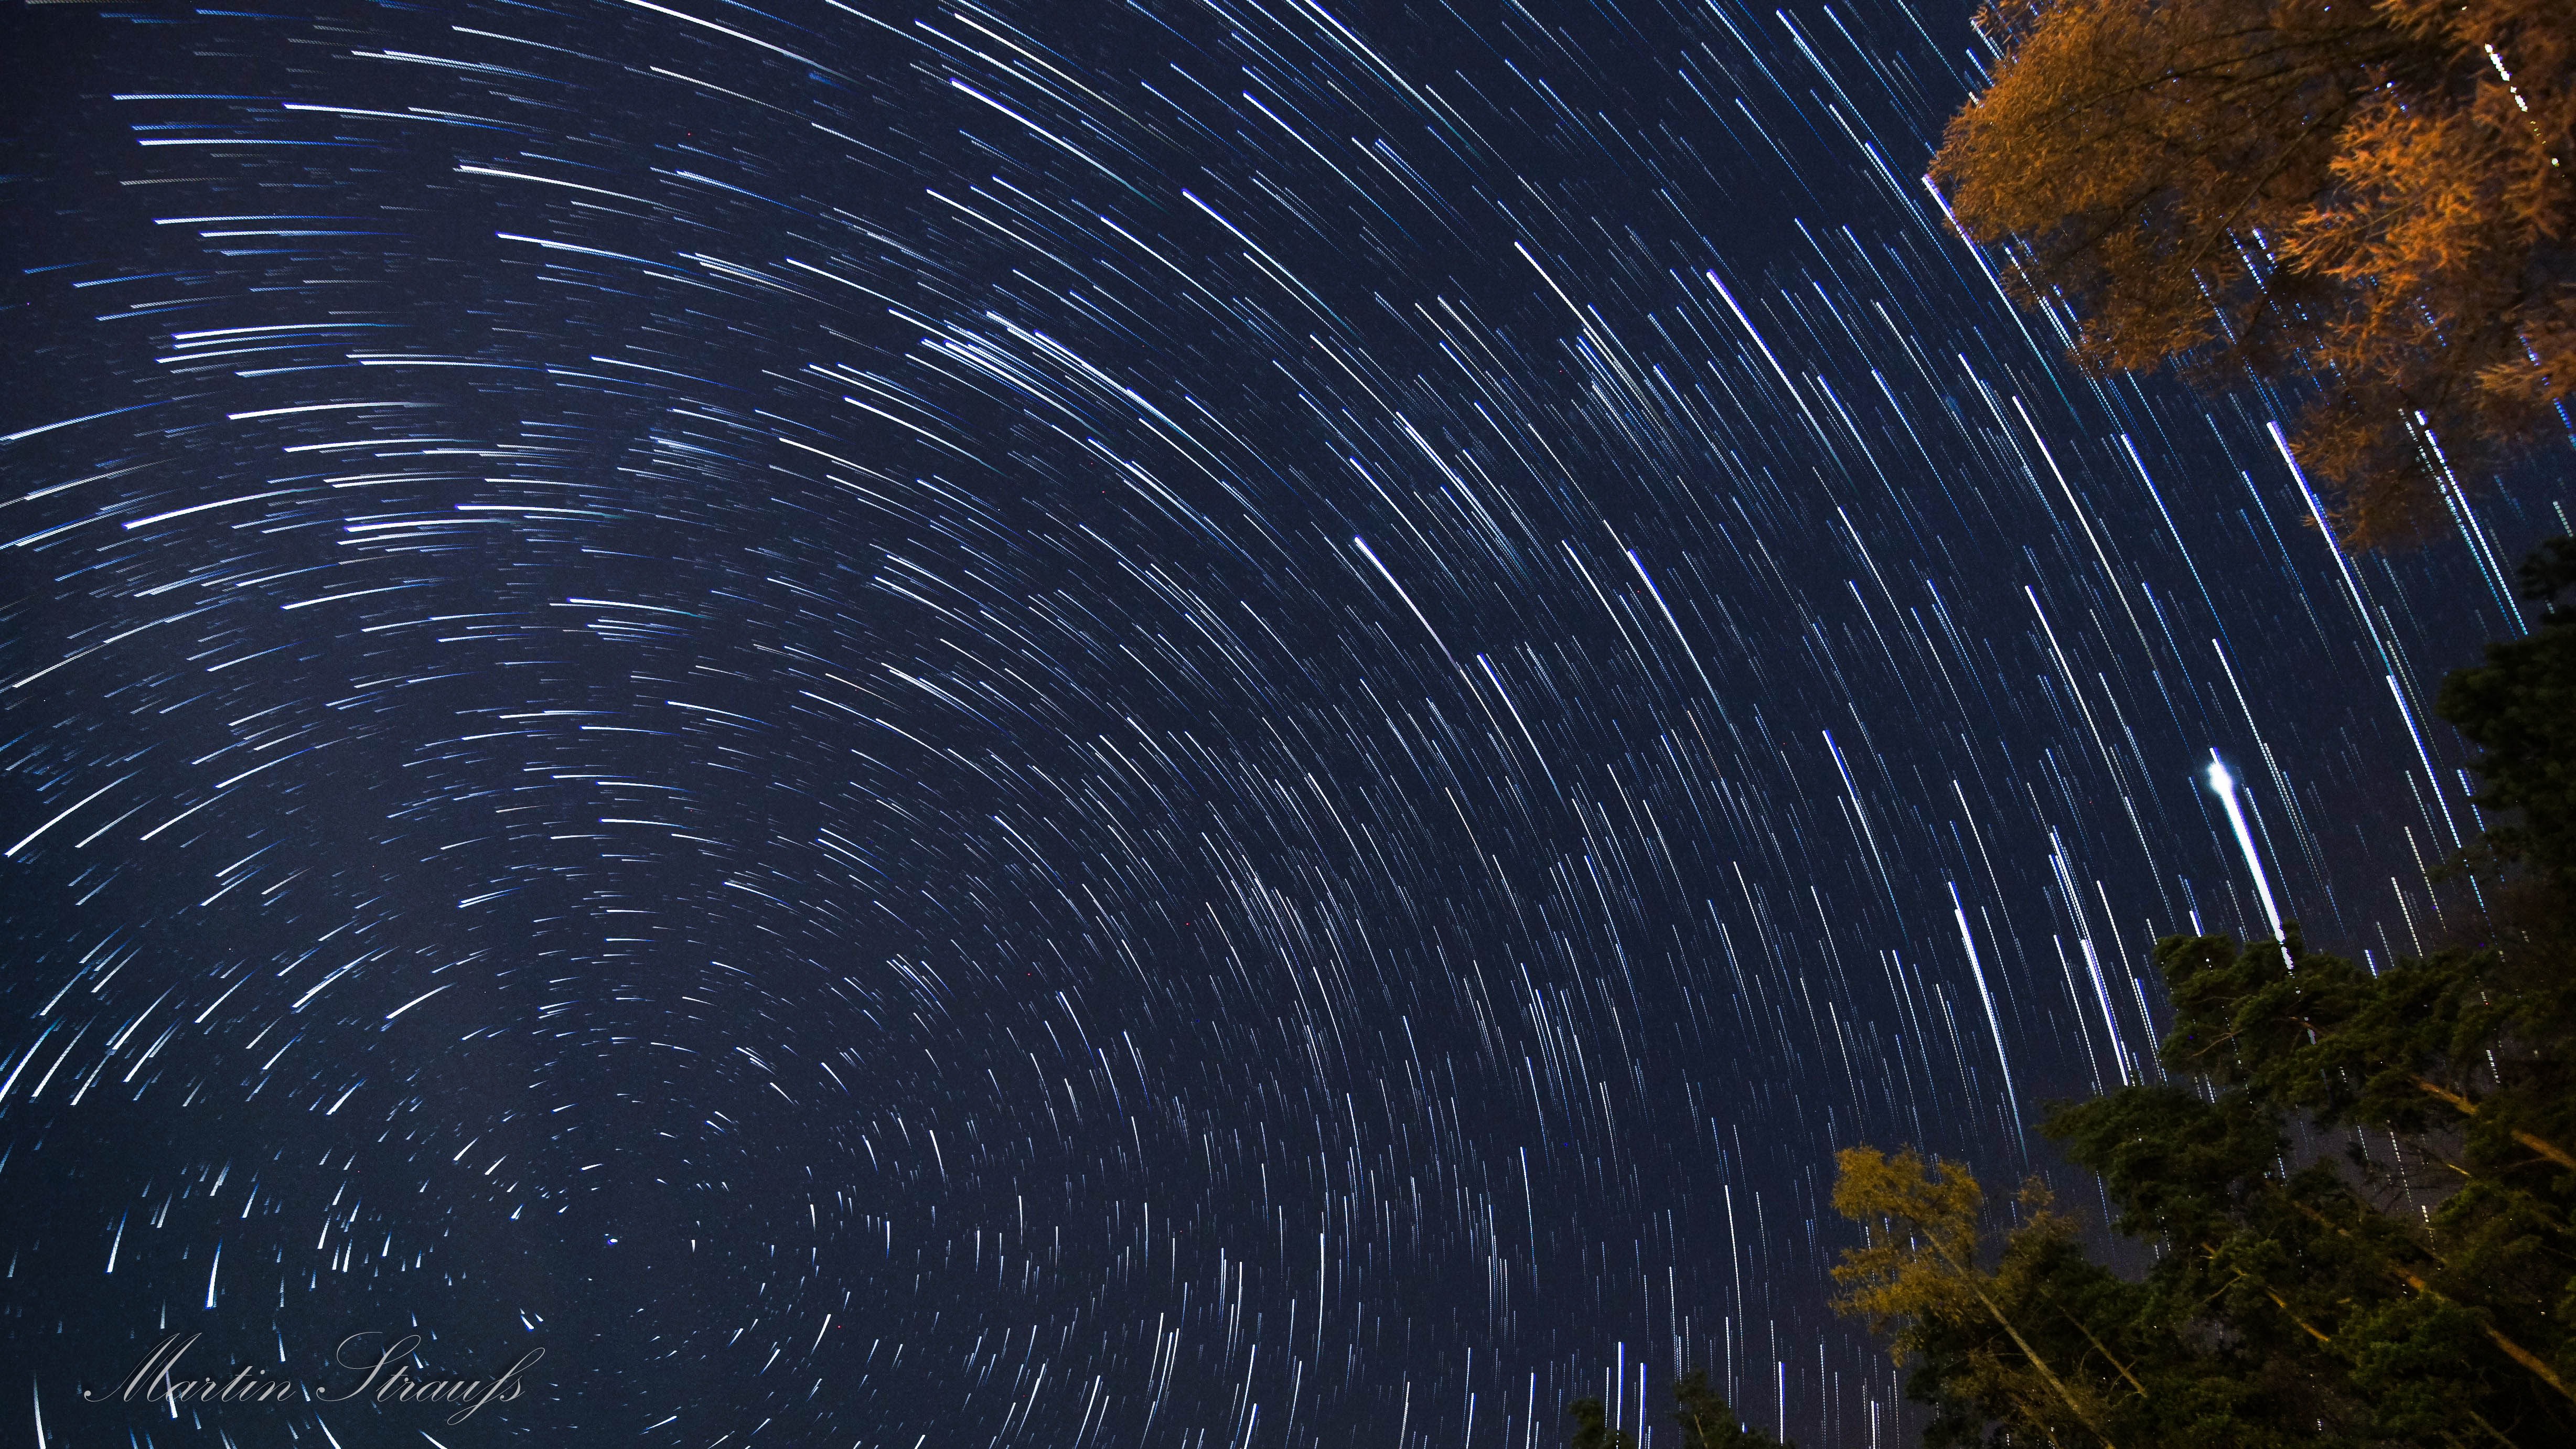
sky, night, star, atmosphere, space, night sky, outer space, astronomy, rotation, startrails, astronomical object, star trails, rotation of the earth